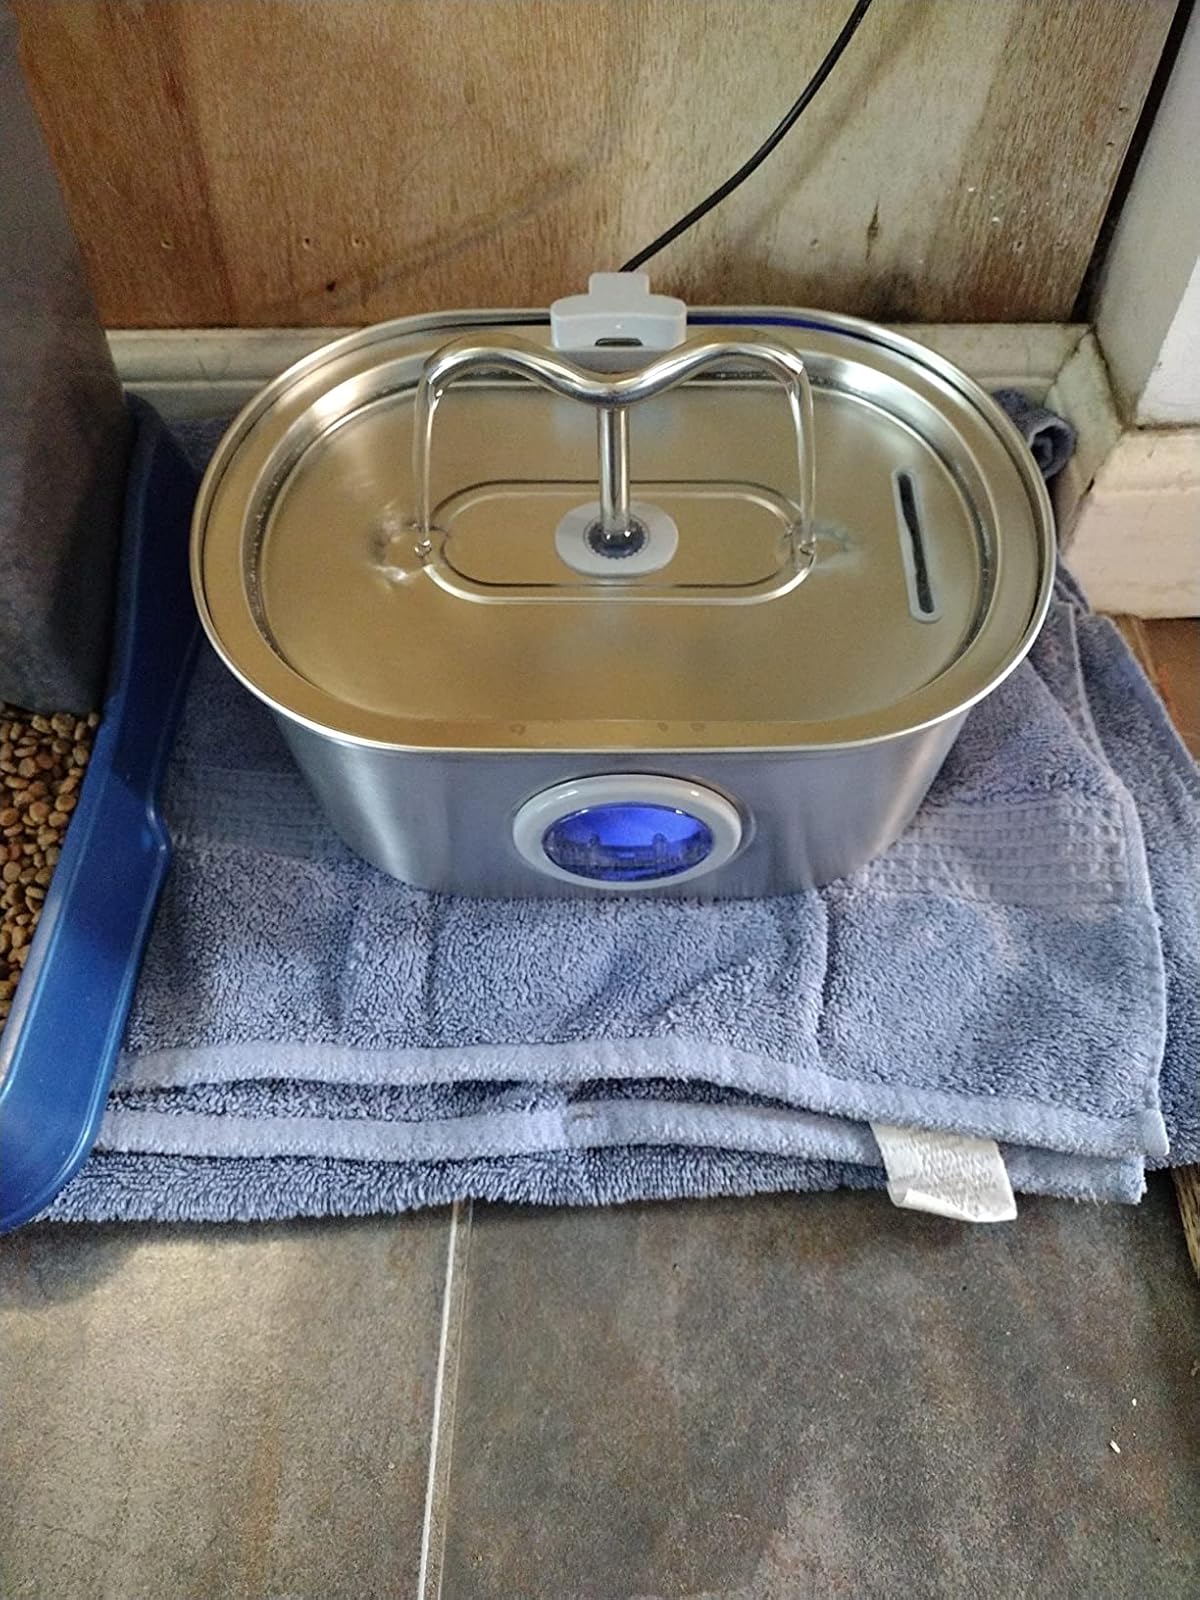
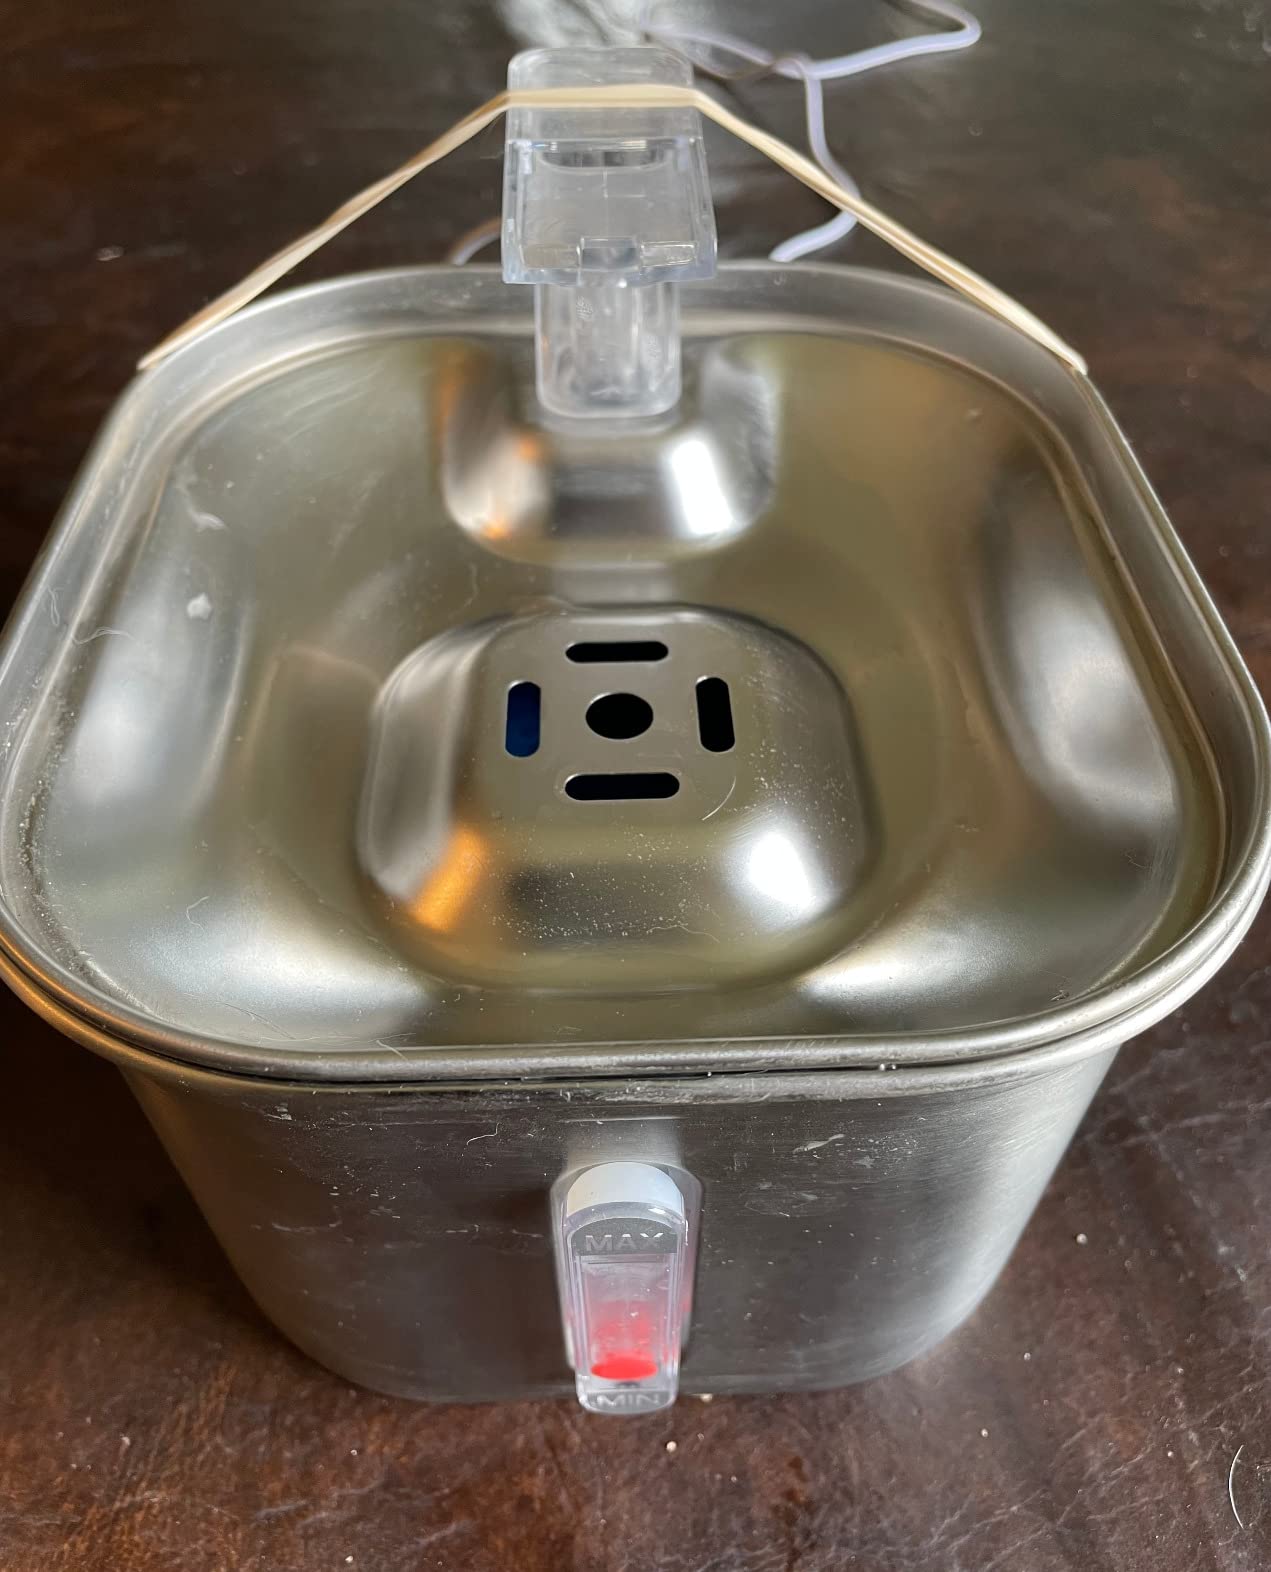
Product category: items_bowl
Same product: no